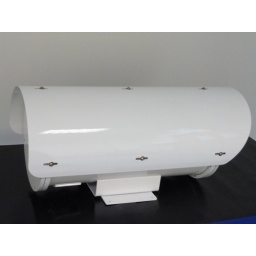
Stainless steel camera housing painted in white with germanium front window